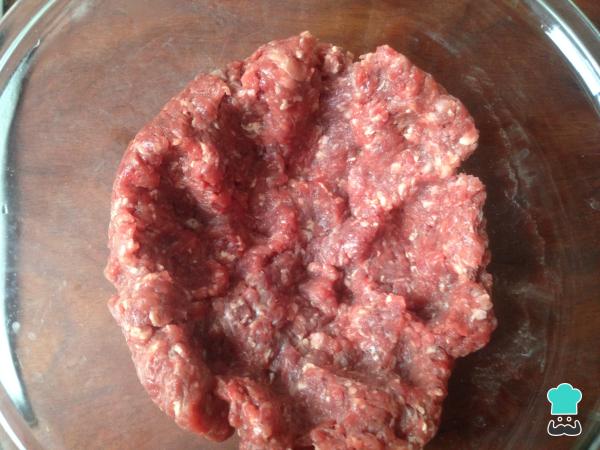
Ablanda la carne amasándola un poco y espárcerla en un bol.